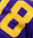
Number: 8